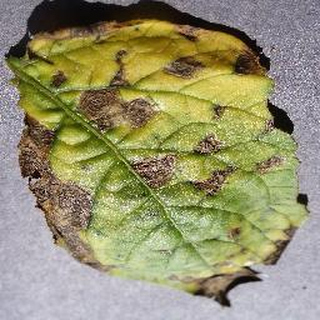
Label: potato_early_blight